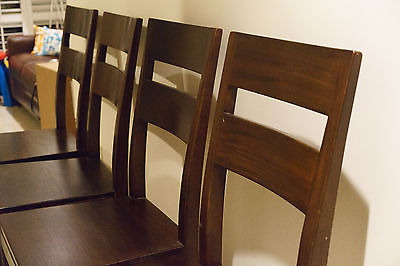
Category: chair